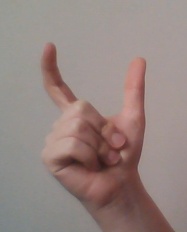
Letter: nun